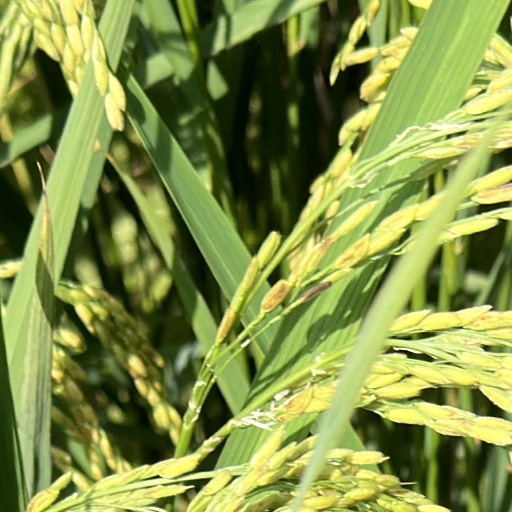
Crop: rice